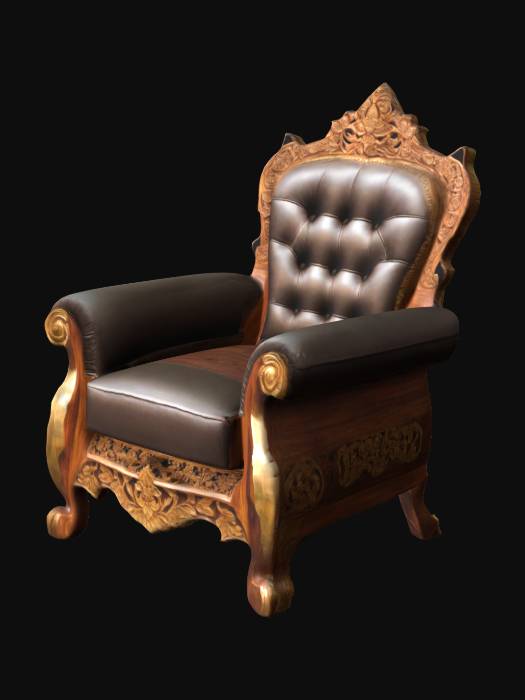
미적 점수 (1~10점): 8